Coats Steam Car

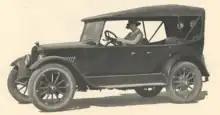
The 1923 Coats Steamer car.

A corporation was formed and perhaps two prototypes were assembled. Five incrementally different designs were described.